Surrey Central

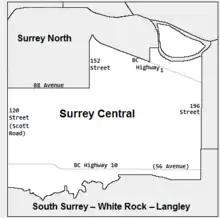
The boundaries of the defunct federal electoral district

The electoral district of Surrey Central was located within the province of British Columbia. It encompassed of the city of Surrey and the Barnston Island portion of Greater Vancouver's Electoral Area A. It used Surrey's municipal boundaries with Delta and Langley as its western and eastern borders and the Serpentine River as its southern border. The northern border was 88th Avenue (to 152nd Street), BC Highway 1 (to 176th Street) and the Fraser River.